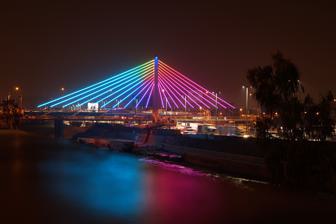
Building: Puente Rayitos de Sol
Country: Peru
Year built: 1919
Bridge in Lima, Peru Rayitos de Sol Bridge Puente Rayitos de Sol The bridge in 2016 Coordinates 12°02′29″S 77°01′59″W / 12.04133°S 77.03297°W / -12.04133; -77.03297 Crosses Rímac river Begins Vía de Evitamiento Ends Al. Chabuca Granda History Construction cost S/. ≈2,500,000 Inaugurated 2006 Location Rayitos de Sol Bridge ( Spanish : Puente Rayitos de Sol ) is a pedestrian bridge in the historic centre of Lima , Peru . It crosses the Rímac river , connecting the Vía de Evitamiento with the Alameda Chabuca Granda . History The bridge was inaugurated on November 7, 2006, and cost S/. two and a half million ( US$ 780,000). Then, a lighting system was installed, consisting of nearly 7,000 LED lights , placed on the 1,500 m of cable-stayed structures that support the bridge, at a cost of S/. 381,000. In 2011 it was reported that the bridge was oscillating . Flaws in the design were identified and the structure was reinforced. In March 2013 it was temporarily closed, and the same thing happened in April 2017, coinciding in both cases with Holy Week . Overview The bridge has an extension of over 216 m and is divided into two sections, one suspension and the other fixed. The hanging part, at one end, is anchored in the fixed section of the pedestrian bridge and attached to the concrete structure by forty steel cables . Gallery View from neighbouring Tacna bridge View from the alameda View at night See also Alameda Chabuca Granda References